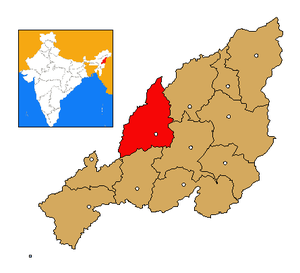
Le district de Wokha est un district de l'état du Nagaland, en Inde.